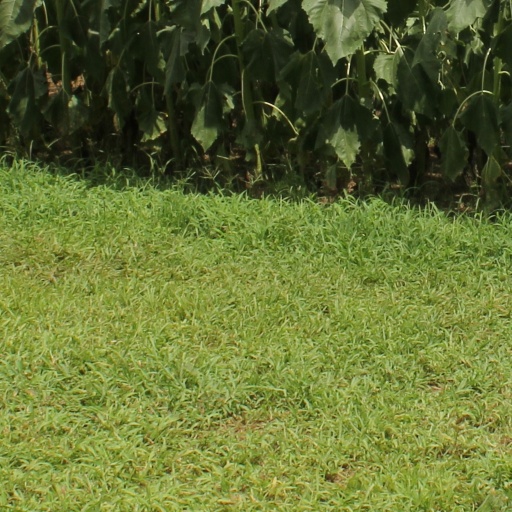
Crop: sorghum